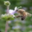
Label: bee